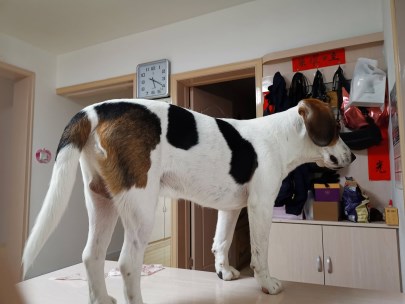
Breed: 276-n000113-beagle